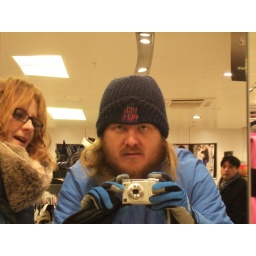
In a female clothes emporium I found an odd spot in a mirror which = wide eyes.